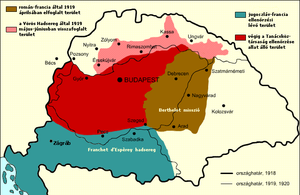
La guerre hungaro-roumaine désigne la guerre anticommuniste contre la République des conseils de Hongrie menée principalement par le royaume de Roumanie, épaulé par l'Entente et la Serbie, et qui s'est déroulée du 15 avril 1919 au 2 août 1919.
La république des conseils de Hongrie — en hongrois Magyarországi Tanácsköztársaság, également traduit par République hongroise des conseils ou République soviétique hongroise — est l'éphémère régime politique de la Hongrie du 21 mars au 6 août 1919.
La République slovaque des conseils — en slovaque, Slovenská republika rád, également traduit par République soviétique slovaque — était un régime communiste proclamé dans le Sud-Est de l'actuelle Slovaquie entre le 16 juin et le 7 juillet 1919.